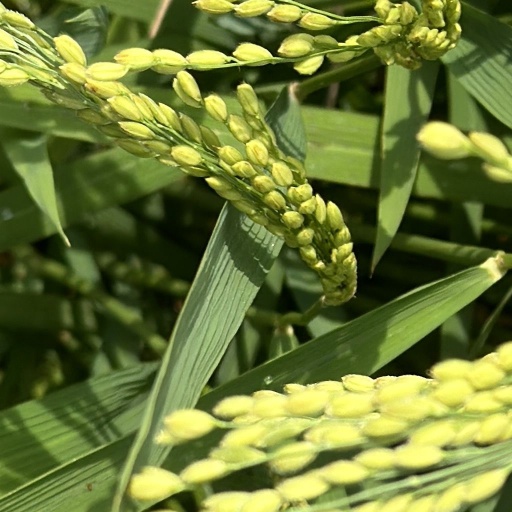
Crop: rice